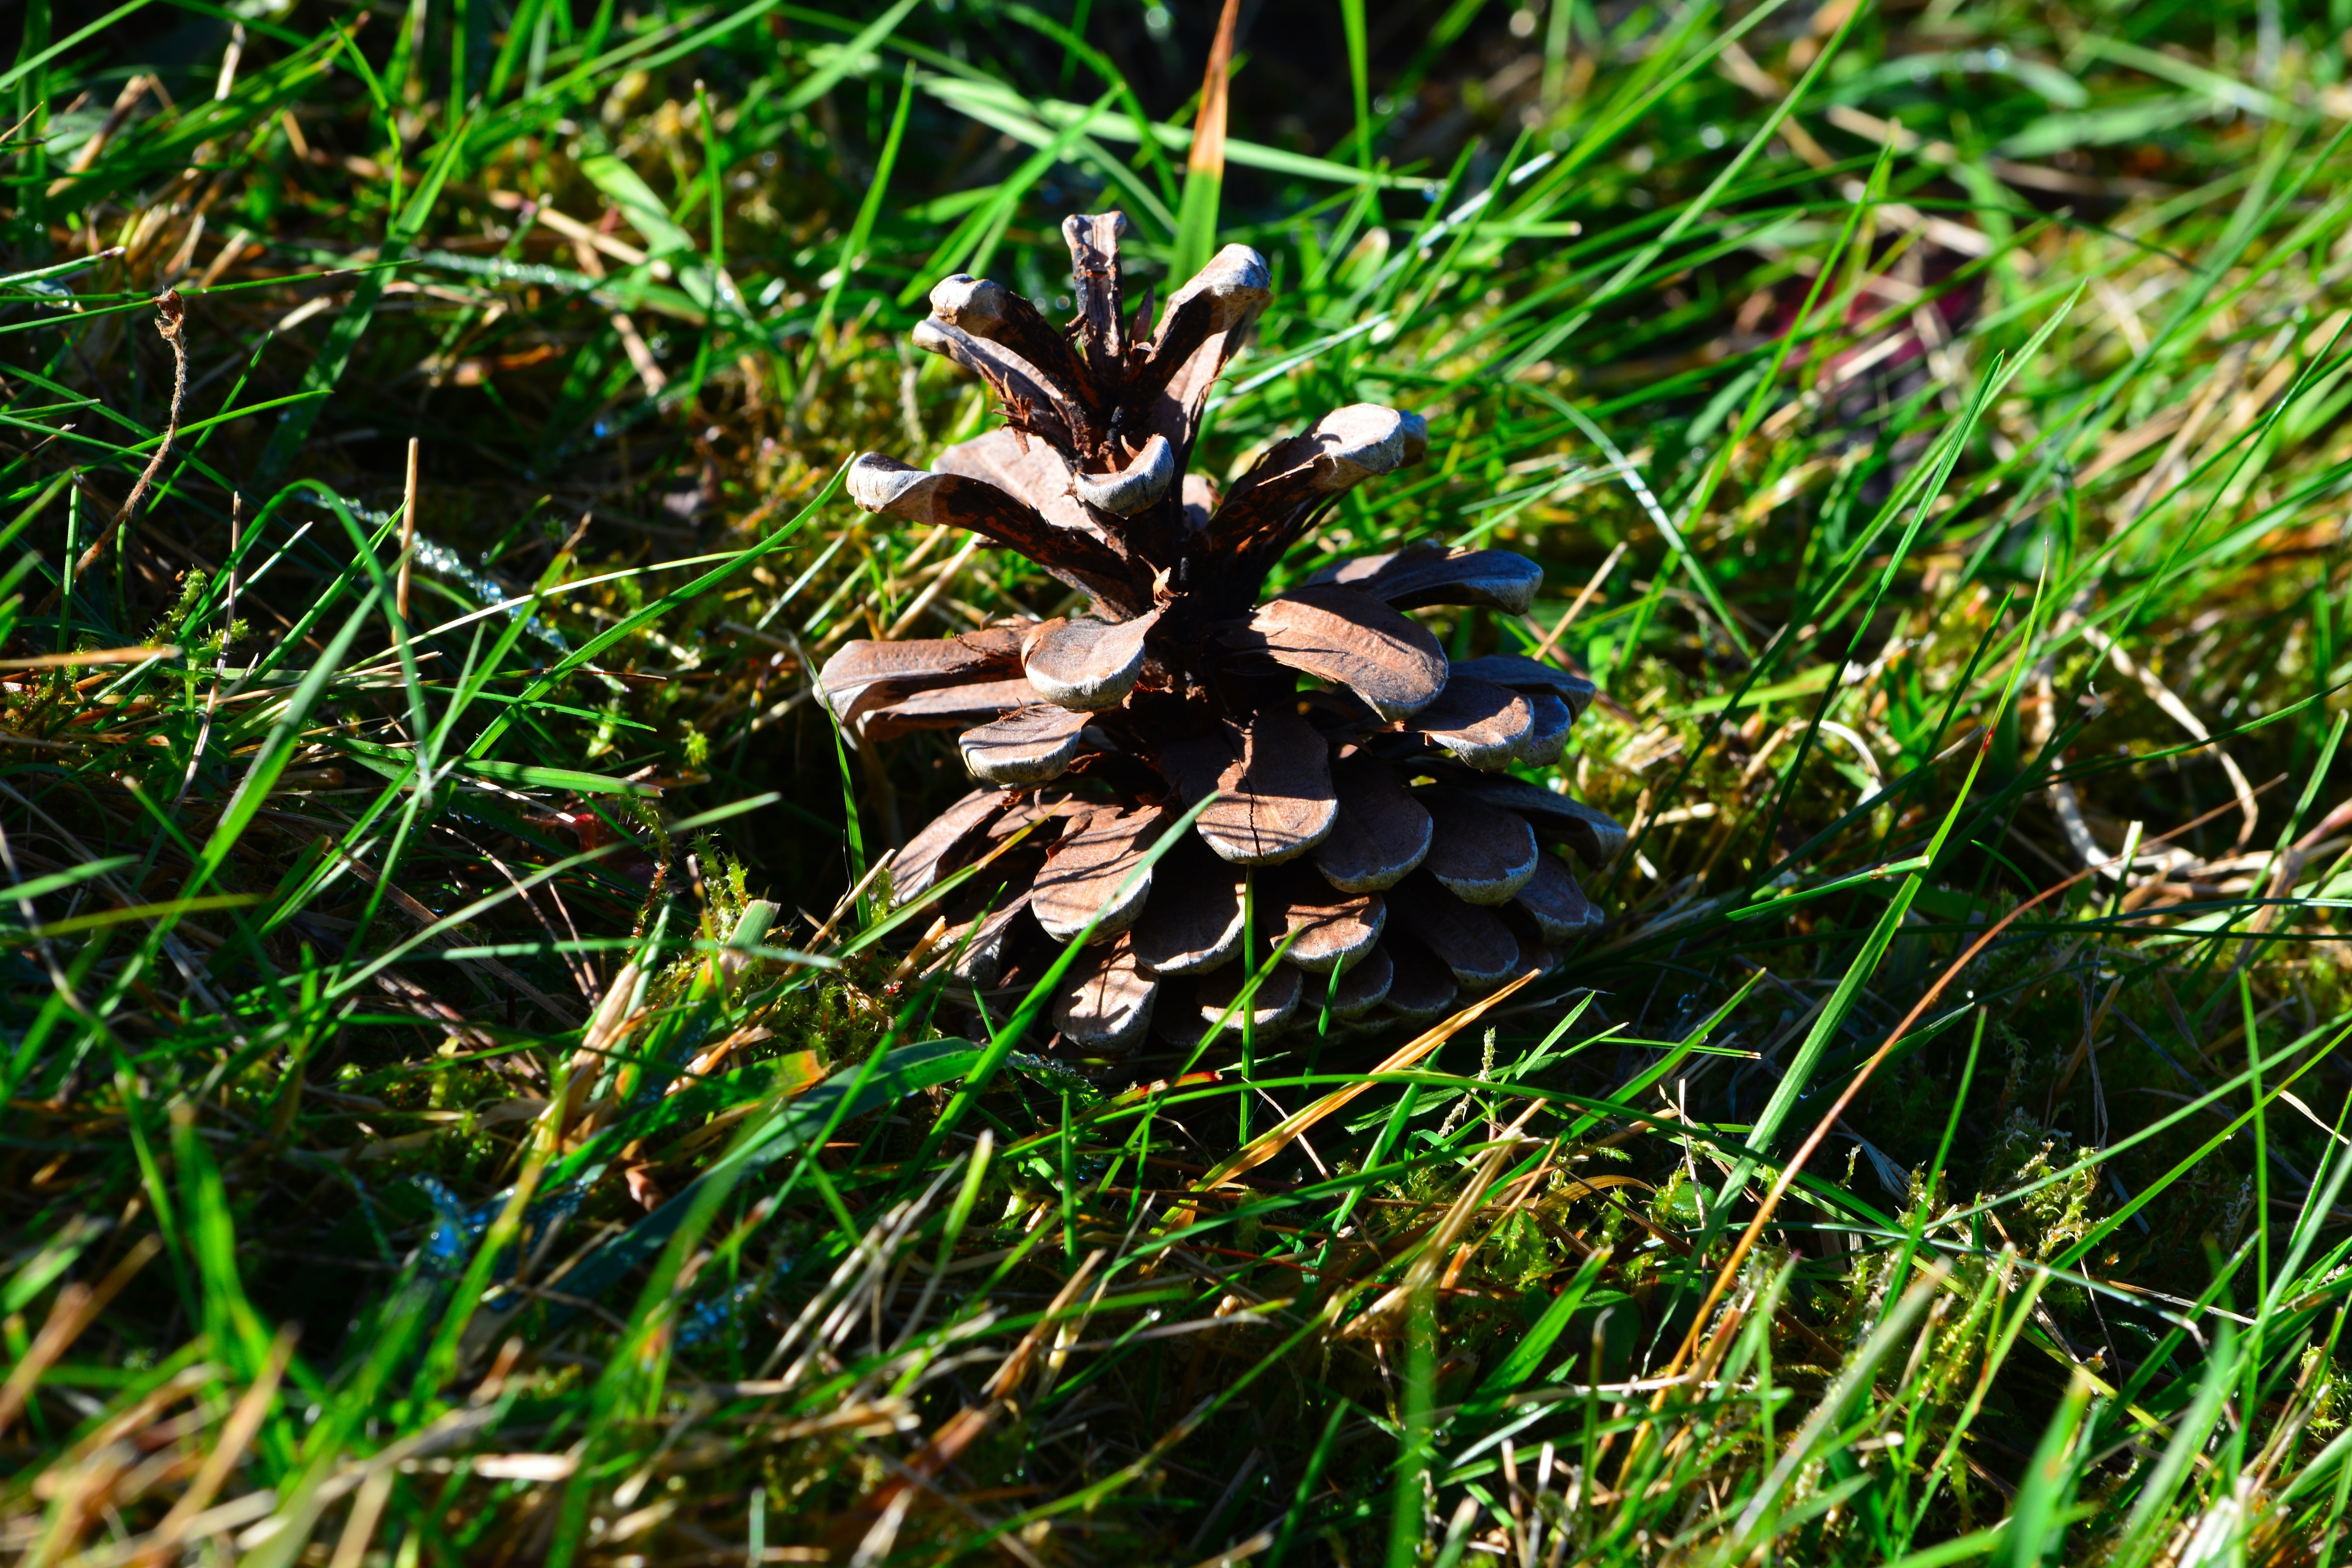
tree, nature, forest, grass, plant, lawn, meadow, leaf, flower, wildlife, flora, fauna, woodland, habitat, ecosystem, pine cones, macro photography, grass family, land plant